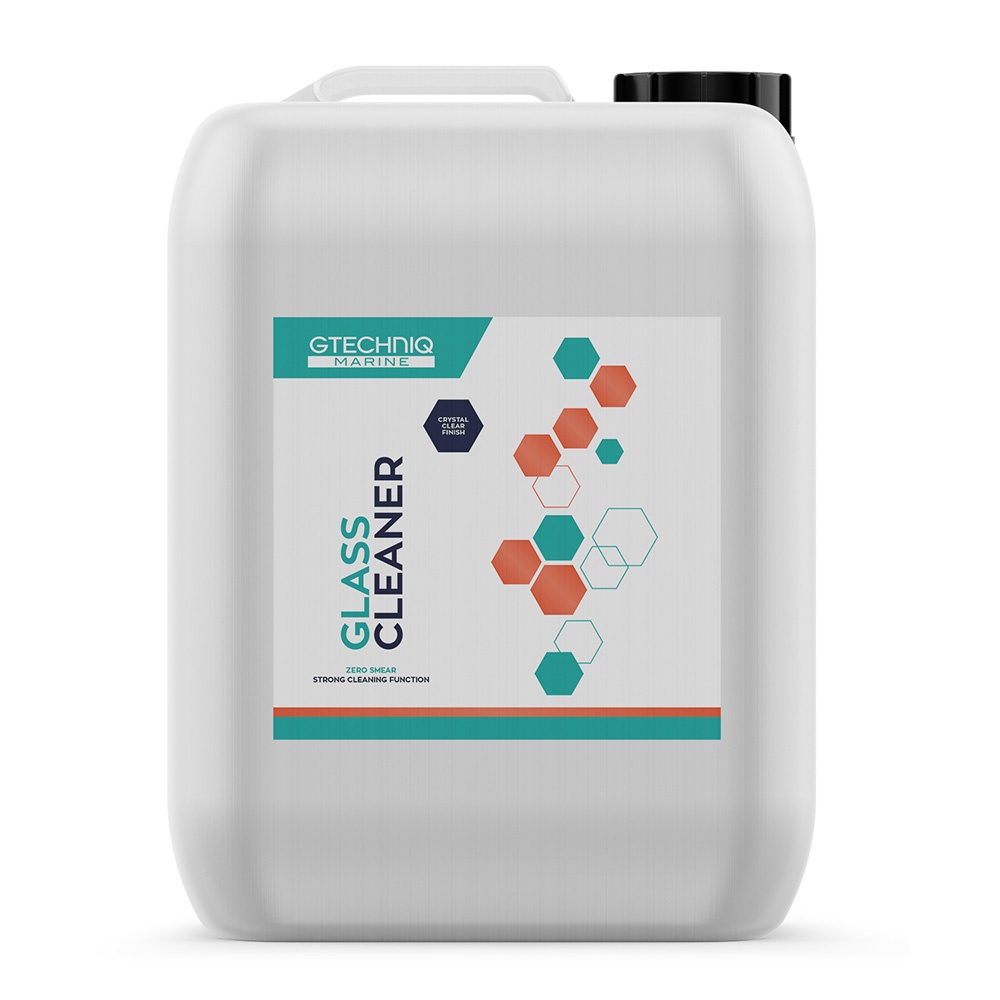
Gtechniq Glass Cleaner - 5L [MGCL 5]
Brand: Gtechniq
Glass Cleaner - 5L Why use Gtechniq Marine Glass Cleaner? Gtechniq Marine Glass Cleaner is a pure formula, focused on function. All ingredients that can cause smearing have been discarded, like fragrance and cheap solvents, to produce a high-performance, powerful cleaning product. Glass Cleaner has a positive charge on the glass, helping to repel dust. Features: Strong cleaning function Crystal-clear finish Anti-static effect Simple steps to help you get the best results: Shake well before use Use out of direct sunlight Spray directly onto an MF1 ZeroR Microfibre Buff Cloth and wipe the glass Remove any residue with another MF1 Store in a cool, dry place Use within 12 months of opening Specifications: Type: Glass Box Dimensions: 6"H x 8"W x 10"L WT: 12 lbs UPC: 5060147722123 .embed-container { position: relative; padding-bottom: 56.25%; height: 0; overflow: hidden; max-width: 100%; } .embed-container iframe, .embed-container object, .embed-container embed { position: absolute; top: 0; left: 0; width: 100%; height: 100%; } .embed-container { position: relative; padding-bottom: 56.25%; height: 0; overflow: hidden; max-width: 100%; } .embed-container iframe, .embed-container object, .embed-container embed { position: absolute; top: 0; left: 0; width: 100%; height: 100%; }
Category: Home & Garden > Household Supplies > Household Cleaning Supplies > Household Cleaning Products > Glass & Surface Cleaners > Glass Cleaners